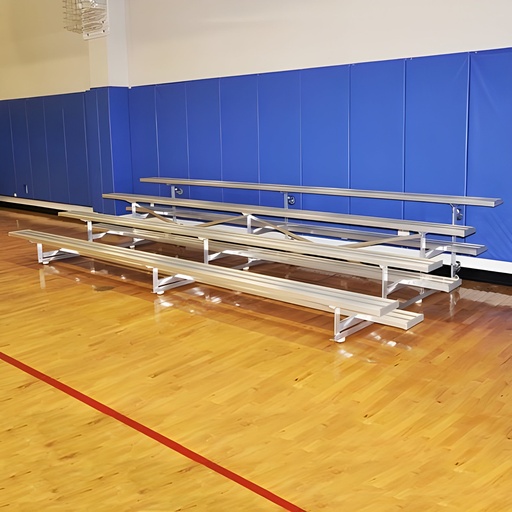
Bleacher 4 Row 7½' Tip & Roll Portable Aluminum Bleacher - BLCH-475TRG
Bleacher 4 Row 7½' Tip & Roll Portable Aluminum Bleacher - BLCH-475TRG Length: 7½’ 4 row configuration – seats 20 Lightweight and stable with single foot planks All aluminum 10″ non-skid seat planks and understructure Tips for easy mobility and storage Transition foot prevents floor marking (4) 4″ non-marring swivel casters 4 row bleachers do not exceed 30″ in height Guard rails may not be needed (check your local codes) Also available as preferred bleachers (double foot planks on all rows) What Our Experts Think Portable & Easy to Store: Tip & Roll design allows for effortless movement and compact storage. Compact 4-Row Design: Ideal for smaller spaces while providing ample seating for spectators. Durable Aluminum Construction: Rust-resistant and weatherproof for reliable outdoor use. Stable & Secure: Reinforced frame ensures safety and stability. Low Maintenance: Easy to clean and requires minimal upkeep. Q&A Q: What are the key features of these bleachers? A: These 4-row portable aluminum bleachers feature a durable, rust-resistant aluminum frame with a tip & roll design for easy mobility and convenient storage. Q: What is the seating capacity? A: Designed to accommodate approximately 20–24 spectators. Q: How does the "tip & roll" feature work? A: The "tip & roll" feature allows you to easily move the bleachers by tipping them onto their wheels and rolling them to the desired location, providing quick setup and storage. Q: Are these bleachers suitable for outdoor use? A: Yes, the rust-resistant aluminum construction makes them ideal for both indoor and outdoor environments. Q: Do these bleachers meet safety standards? A: Yes, they comply with industry safety regulations, ensuring a stable and secure seating solution. Q: Is assembly required? A: Some assembly is required; detailed instructions are included for easy setup. Maintenance Tips Regular Cleaning – Use mild soap and water to remove dirt and maintain the aluminum finish. Inspect Fasteners – Tighten all bolts, nuts, and joints to ensure structural stability and safety. Check Wheels & Locks – Ensure smooth movement of wheels and verify the locking mechanisms work properly. Test Tip Mechanism – Ensure that the tipping mechanism is functioning smoothly for safe operation. Lubricate Moving Parts – Apply appropriate lubricant to moving components to ensure easy rolling and tipping. Routine Safety Inspections – Perform regular safety checks to confirm stability, durability, and compliance with safety standards.
Brand: Bleacher
Category: Sporting Goods > Athletics > General Purpose Athletic Equipment > Stadium Seats & Cushions > Stadium Seats